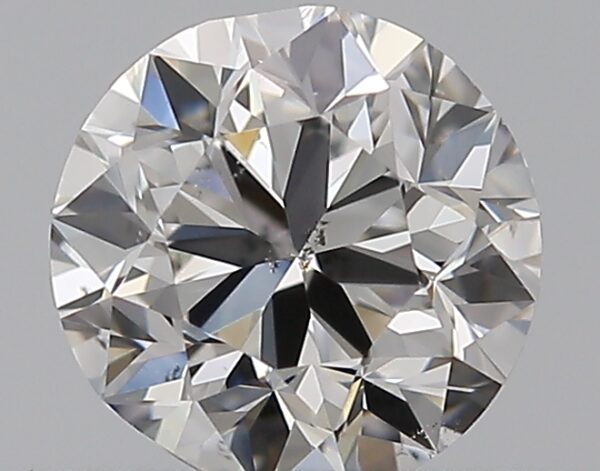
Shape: round
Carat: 0.5
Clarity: VS2
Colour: F
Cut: GD
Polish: EX
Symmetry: F
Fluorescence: N
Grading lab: GIA
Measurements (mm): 4.84 x 4.92 x 3.21